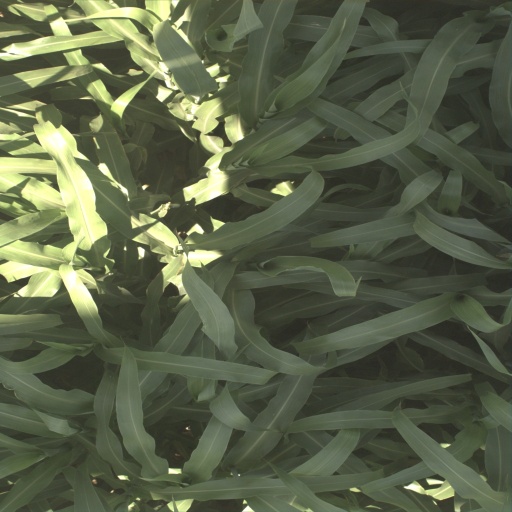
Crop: sorghum